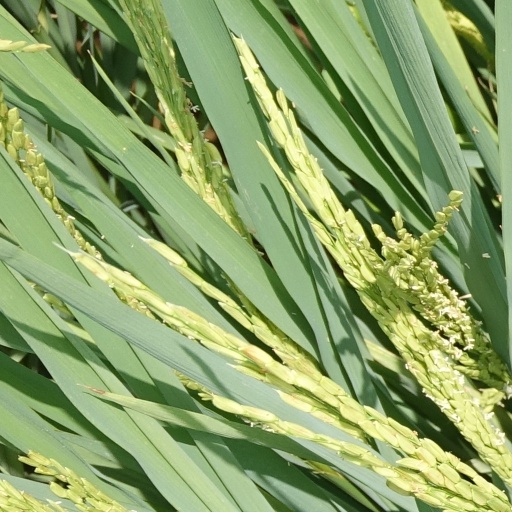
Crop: rice